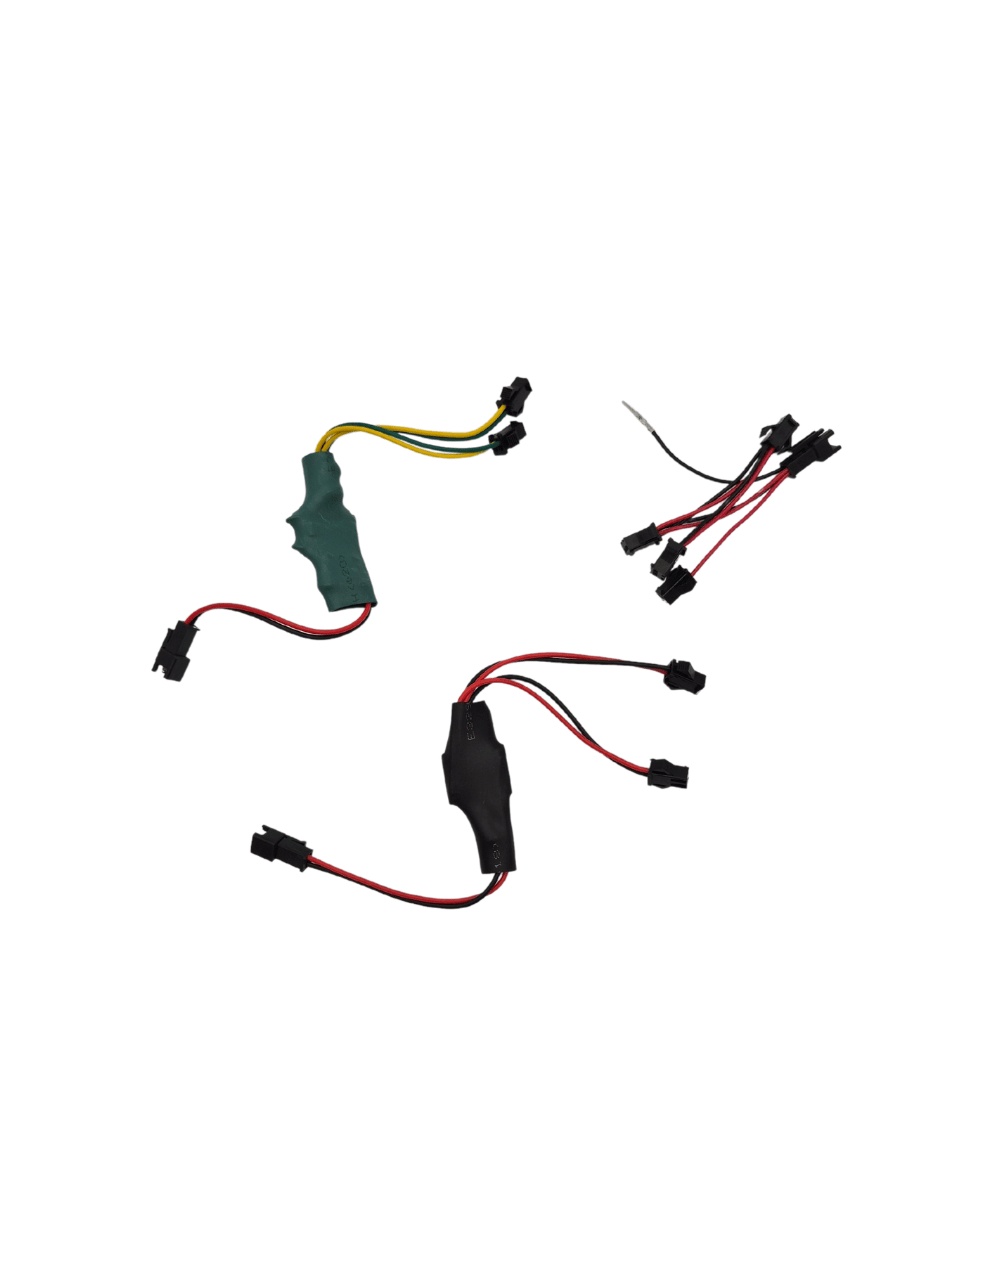
Kaabo Mantis Gt Led Power Supply Kit
Enhance the safety and style of your Mantis GT electric scooter with this LED power kit. Specially designed for optimal visibility and a sleek look, it’s perfect for nighttime rides and low-light conditions. Technical Features: Compatibility: Mantis GT Power Voltage: [Specify voltage, e.g., 24V, 36V, etc.] LED Type: High brightness, energy-efficient Available Colors: [Specify colors: white, red, blue, etc.] LED Lifespan: Up to [Specify number of hours] Kit Includes: Front LED, rear LED, complete wiring, switch Key Benefits: Improves nighttime visibility and safety Easy to install with included instructions Energy-efficient design to conserve battery life Modern aesthetic for a personalized touch Installation Instructions: Follow the provided instructions for effortless assembly. Can be installed by the user or a professional for secure fitting. Recommended Use: Perfect for riders who want to enhance their road safety and add a personal style element to their Mantis GT scooter. Important Notes: Ensure compatibility with your specific model before purchase. Refer to the user guide for detailed installation instructions.
Brand: E-Ride
Category: Vehicles & Parts > Vehicle Parts & Accessories > Electric Vehicle (EV) Parts & Accessories > Conversion Kits > Scooter EV Conversion Kits